Walled garden

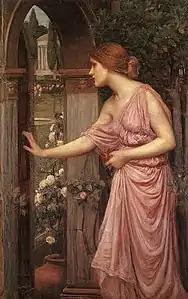
"Psyche Opening the Door into Cupid's Garden", by John William Waterhouse

A number of walled gardens in Britain have a hot wall or fruit wall, a hollow wall with a central cavity, or openings in the wall on the side facing towards the garden, so that fires could be lit inside the wall to provide additional heat to protect the fruit growing against the wall. Heat would escape into the garden through these openings, and the smoke from the fires would be directed upwards through chimneys or flues. This kind of hollow wall is found at Croxteth Hall in Liverpool (England), and Eglinton Country Park and Dunmore House, both in Scotland. At Croome Court an 18th-century cavity wall had a number of small furnaces to supply gentle heat (see below). In the 1800s, such walls were lined with pipes and connected to a boiler, as at Bank Hall in Bretherton.